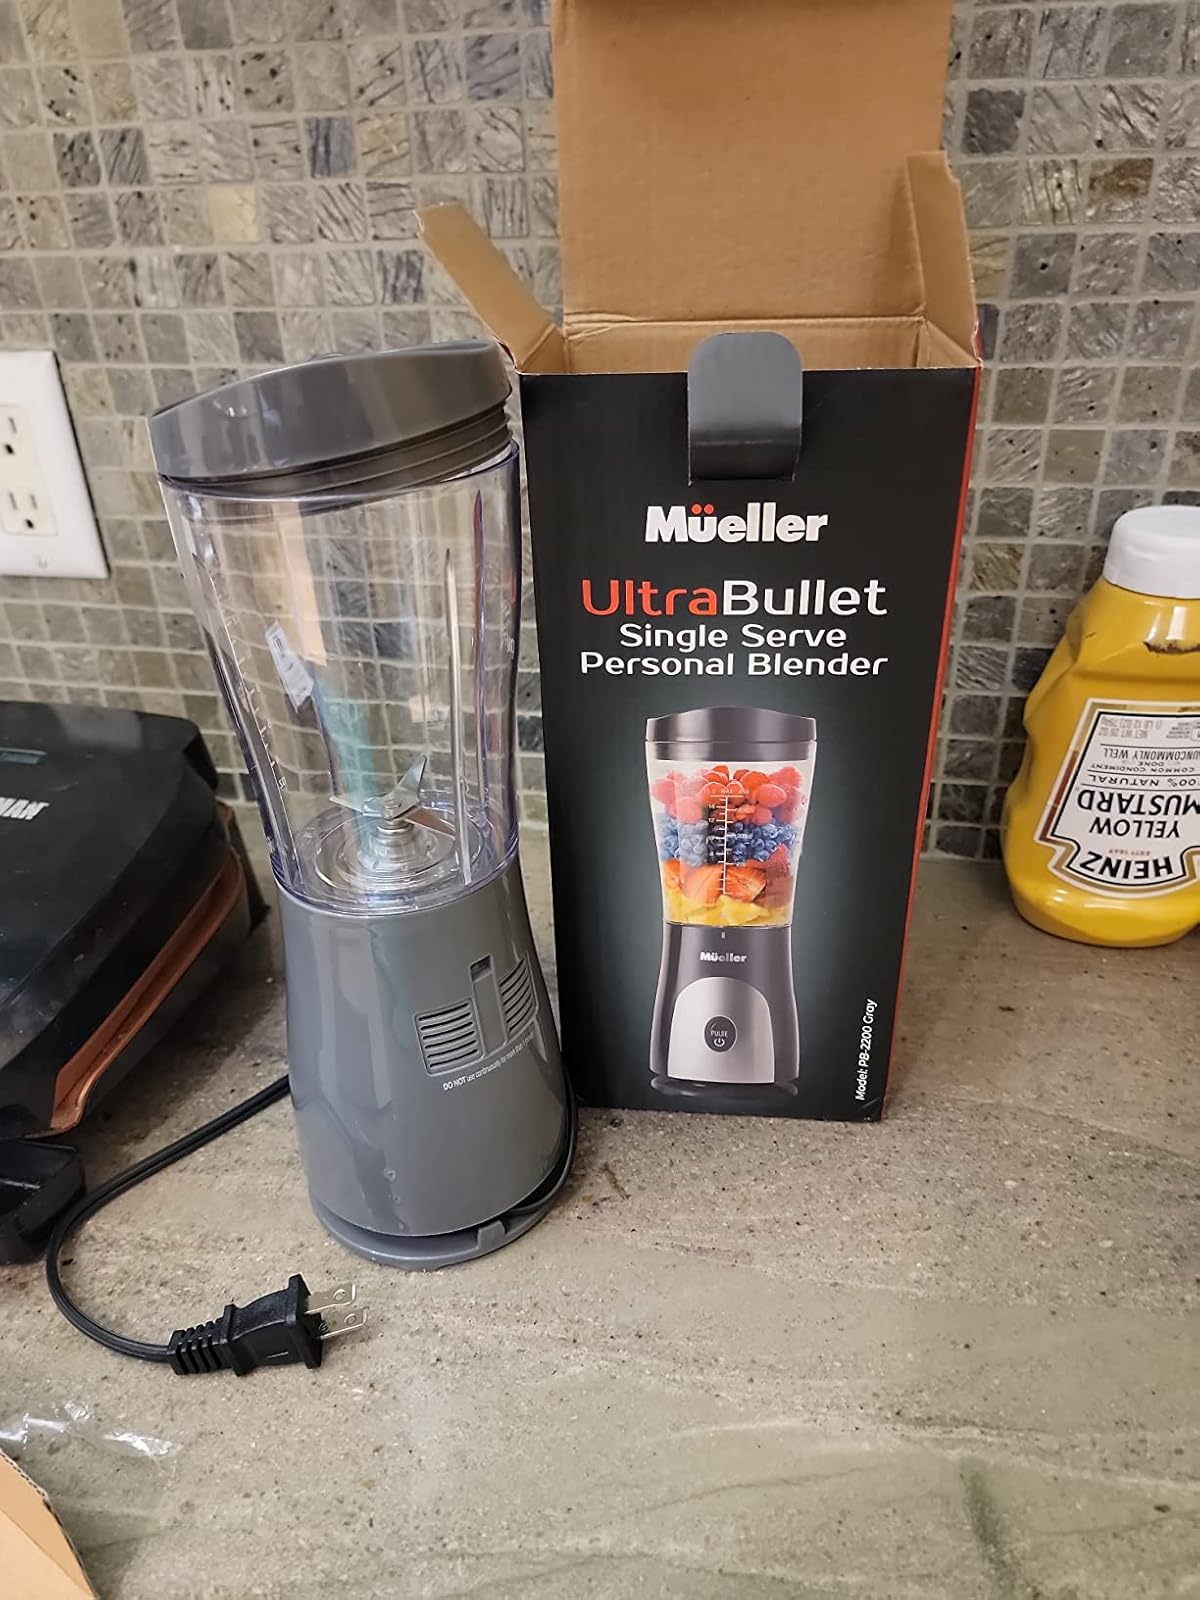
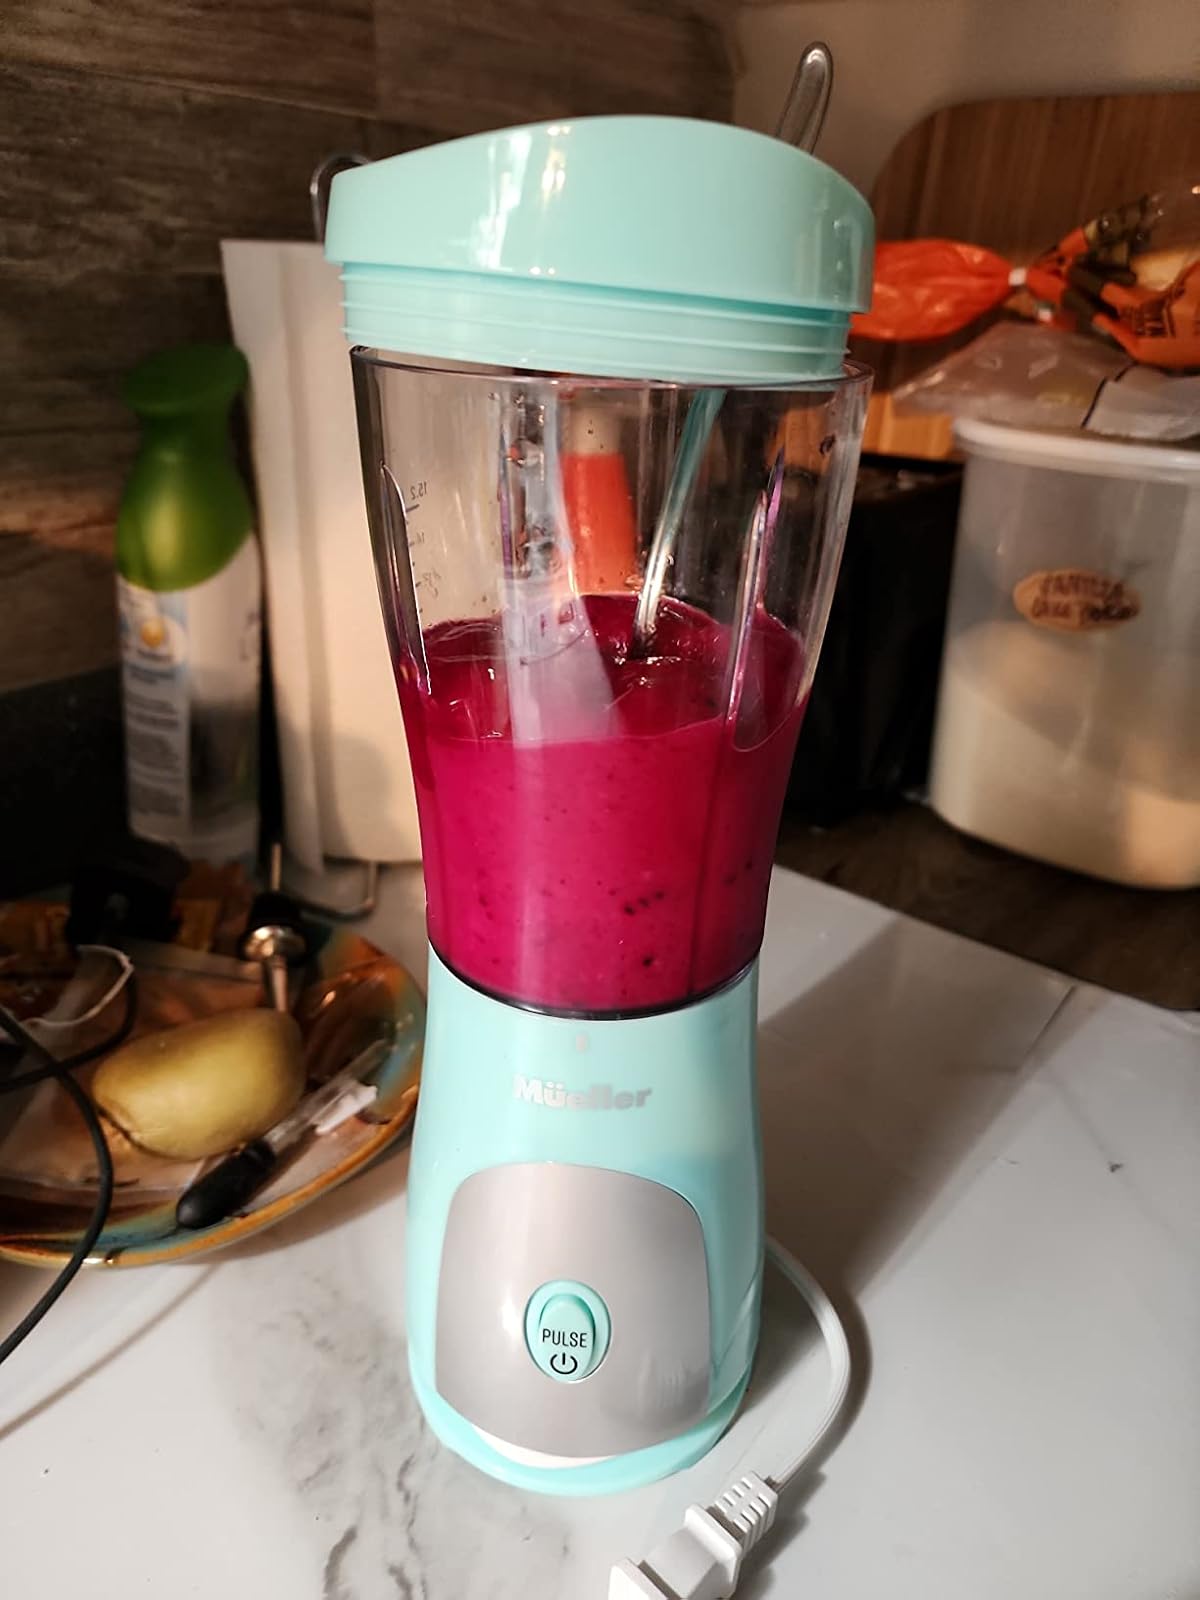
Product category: items_blender
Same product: no